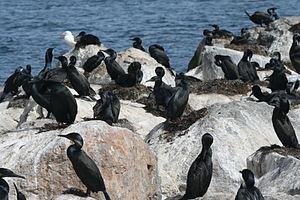
Le Cormoran de Brandt est une espèce d'oiseaux de mer de la famille des cormorans vivant sur la côte Pacifique de l'Amérique du Nord.